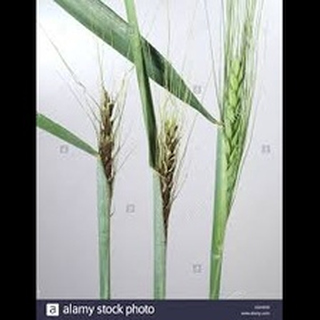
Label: wheat_smut